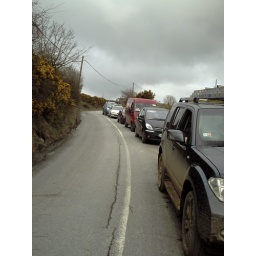
the tailback. thats me in the red van